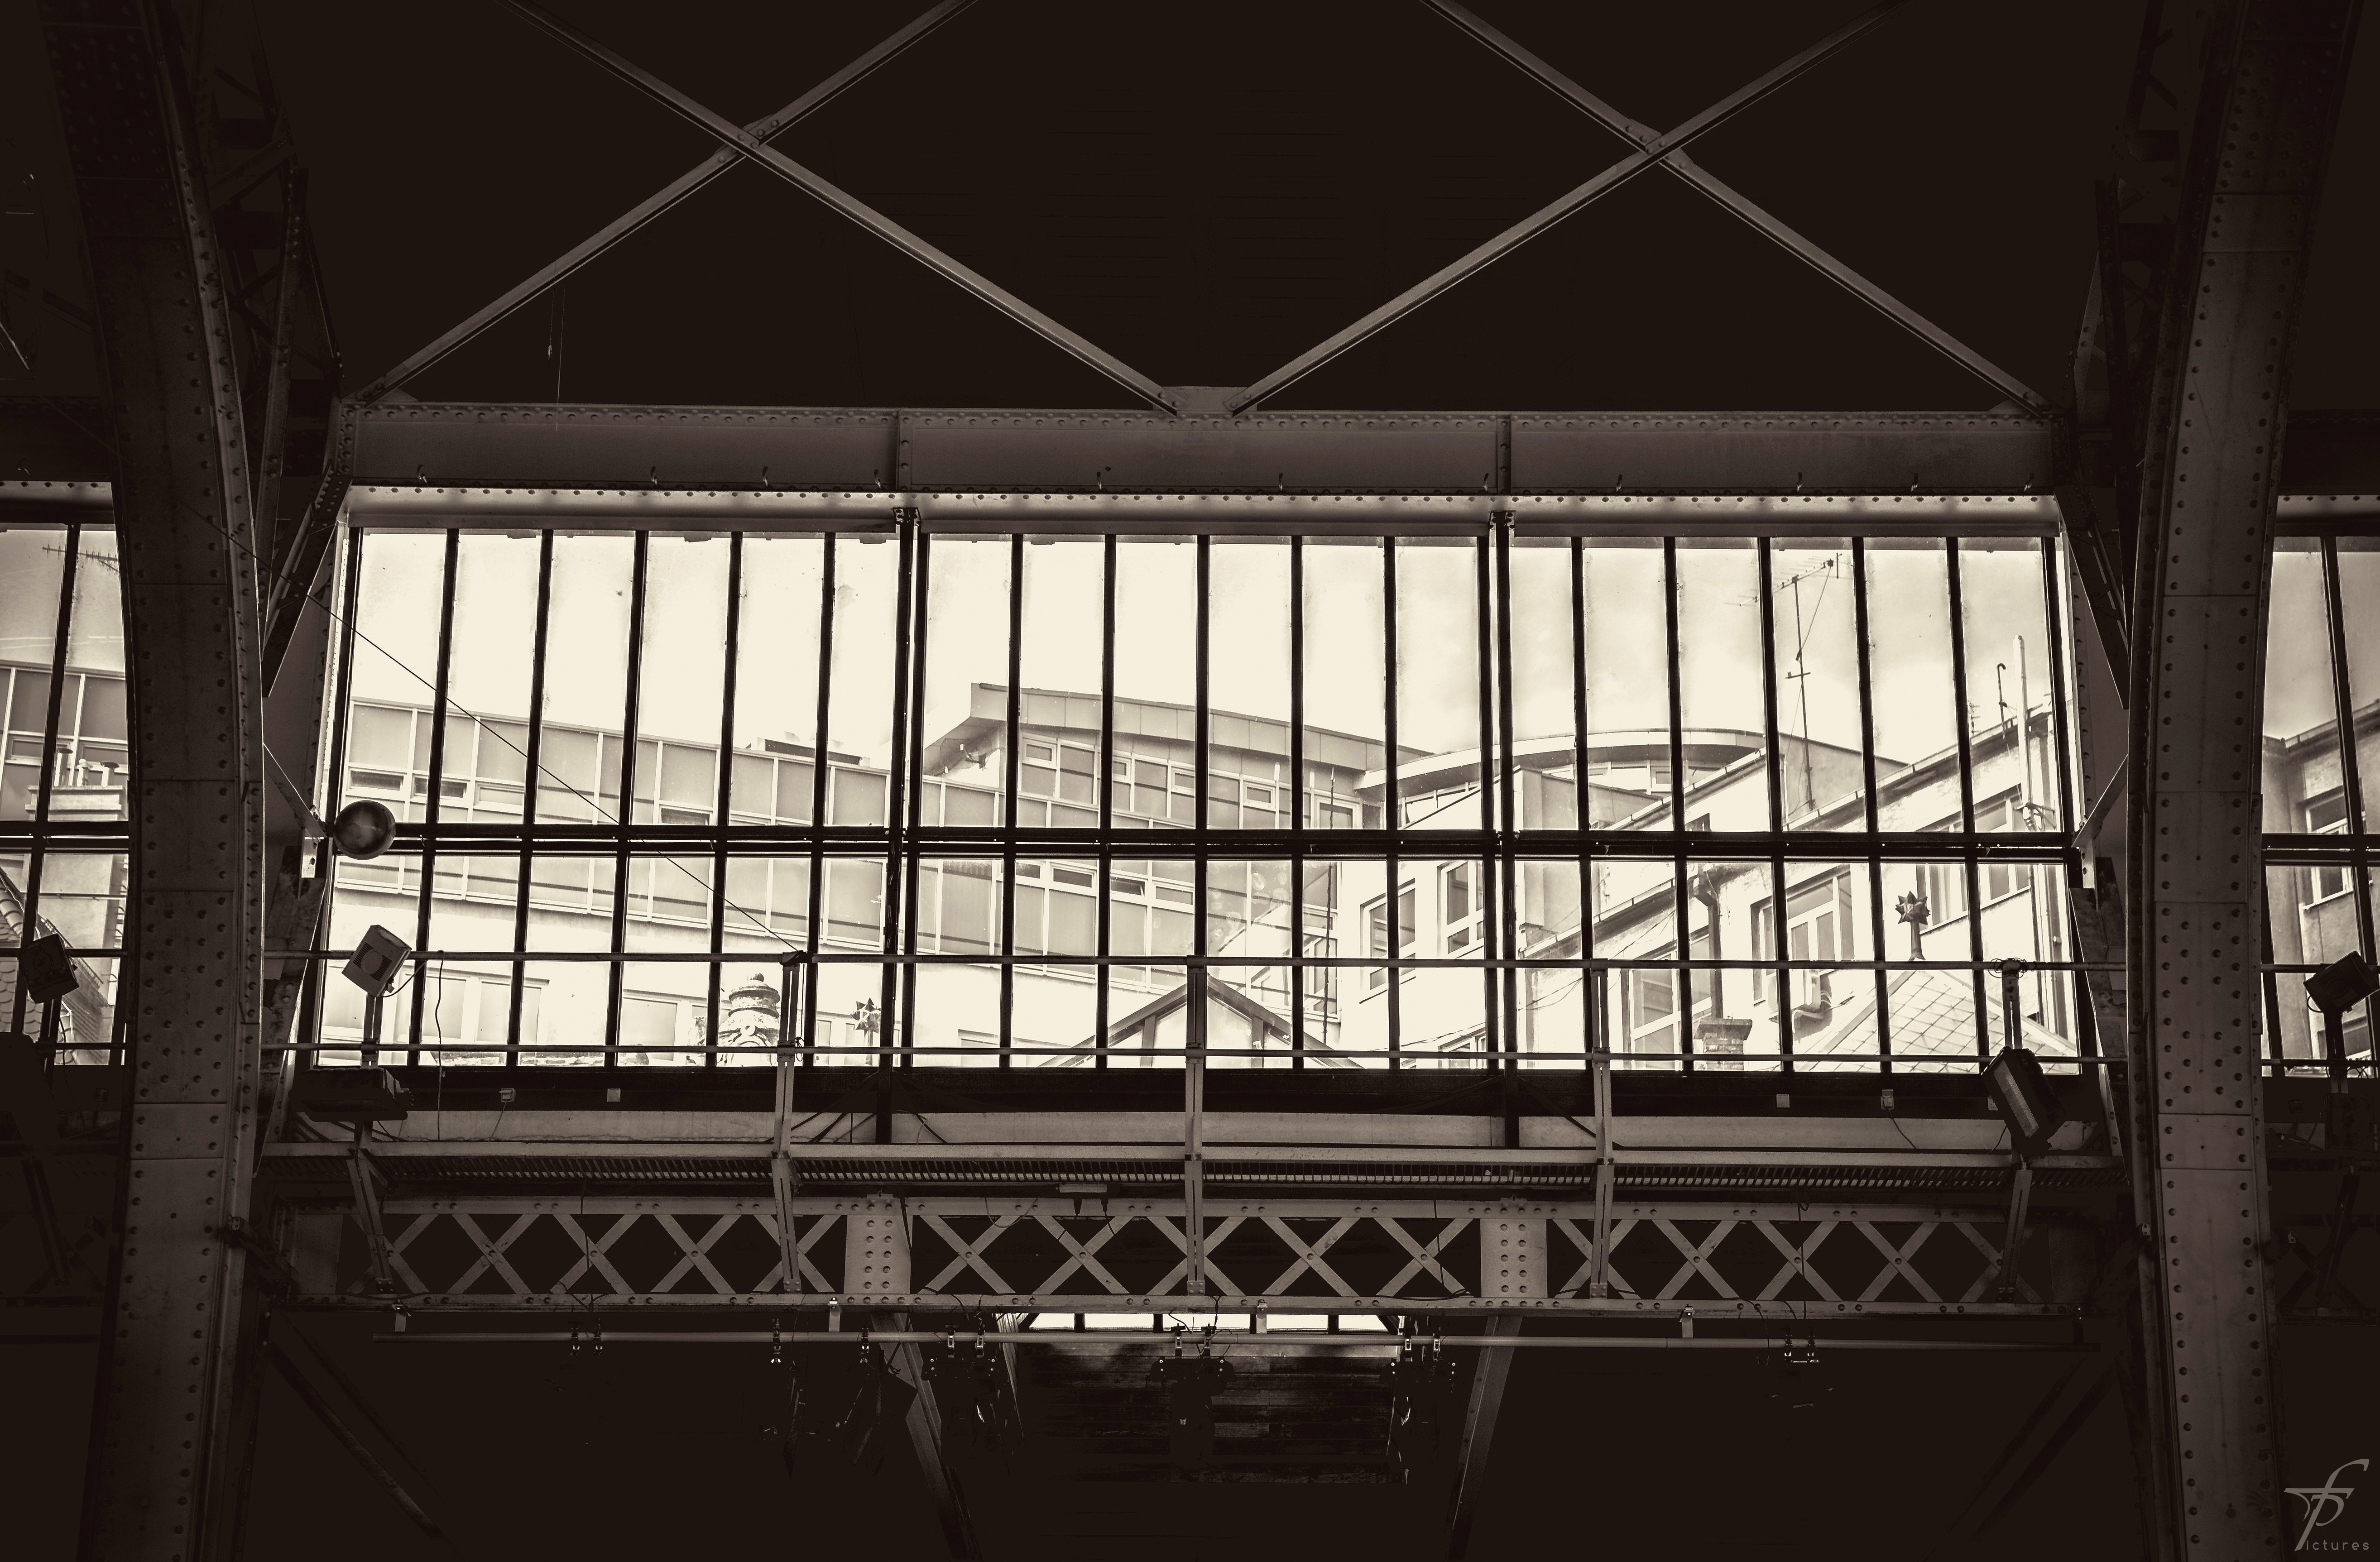
light, black and white, architecture, structure, white, photography, house, interior, window, urban, construction, industrial, darkness, black, monochrome, lighting, symmetry, shape, monochrome photography